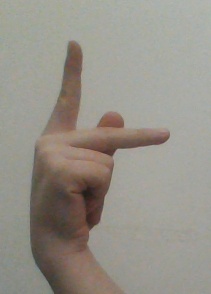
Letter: dha